NASCAR career of Kyle Busch

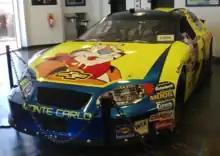
Busch's 2005 Sony HD 500 race-winning car

In 2005, Busch won his first Sprint Cup race at California Speedway in September, claiming the Sony HD 500. At 20 years, 4 months, and 2 days, he became the youngest winner in series history, four days younger than the previous record-holder, Donald Thomas. Busch won his second race of the season at Phoenix International Raceway, finishing 20th in points and earning the Nextel Cup Series Rookie of the Year title. He also became the youngest pole-sitter in history after qualifying fastest for the Auto Club 500 at California Speedway in February.